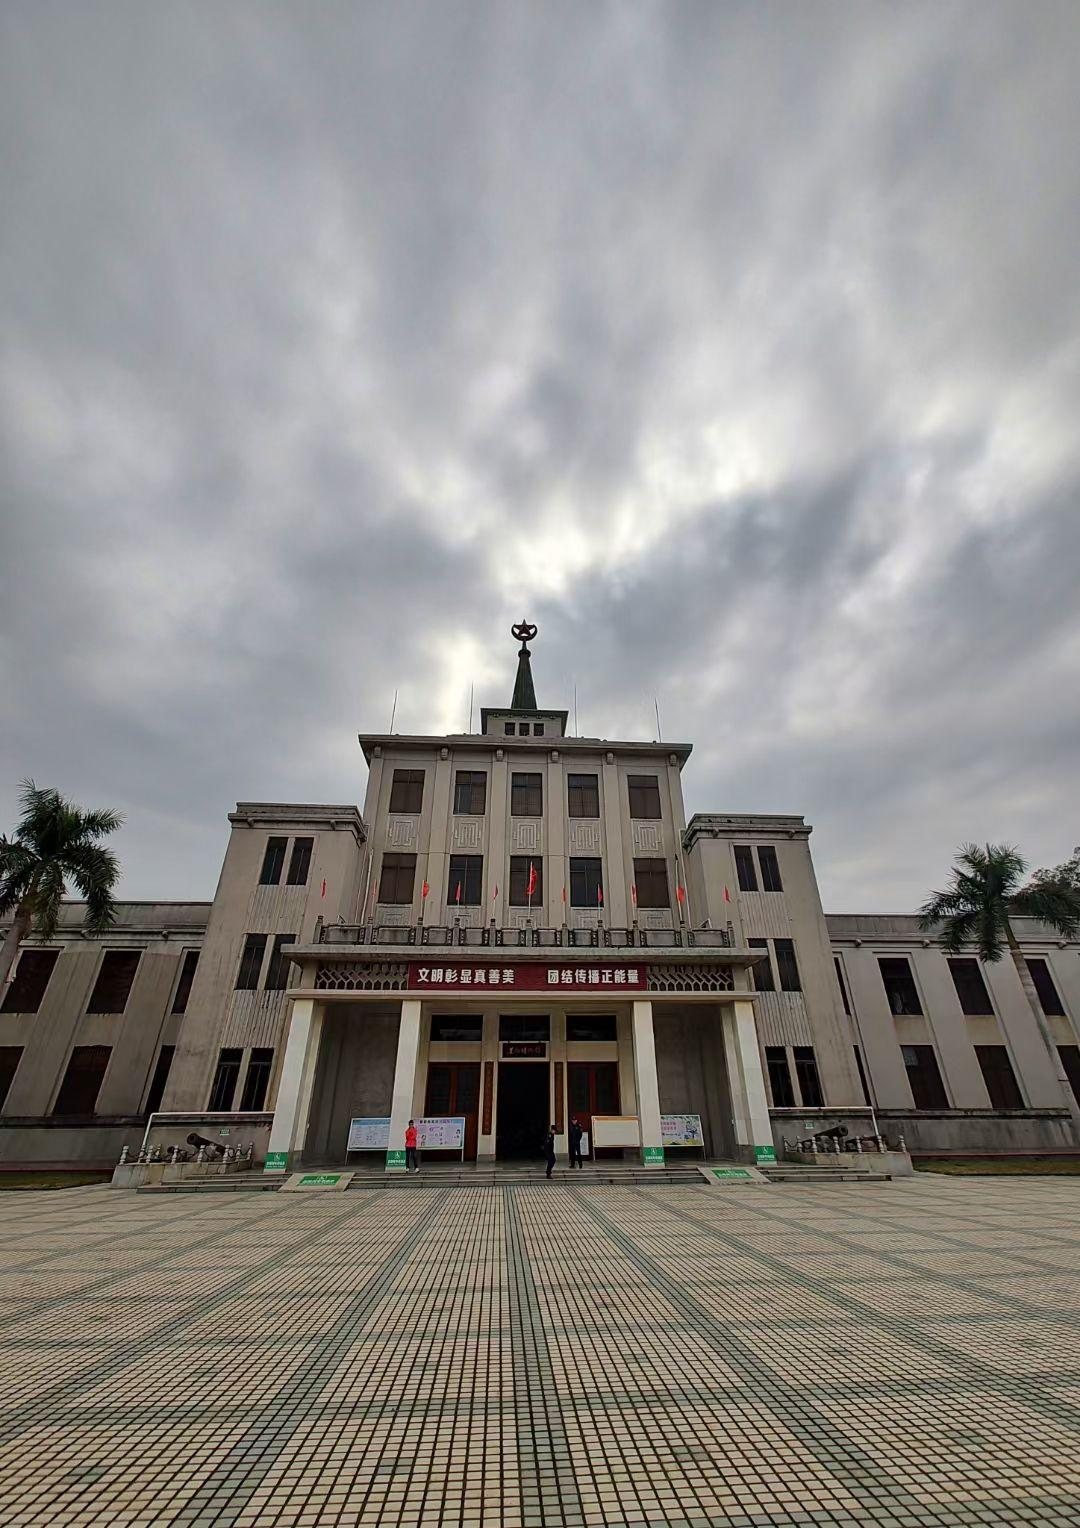
地标名称：湛江博物馆
所在城市：湛江市·赤坎区